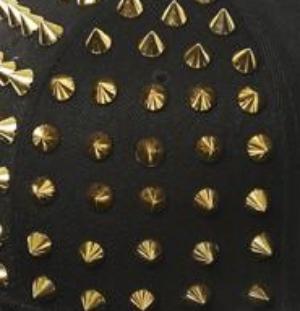
Texture: studded